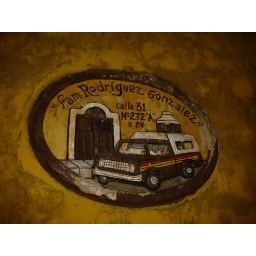
How cute! we thought. They must have loved their truck so much they had it memorialized in their house plaque!